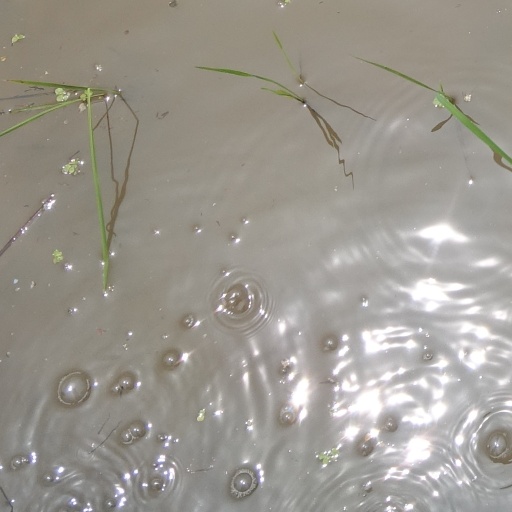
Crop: rice